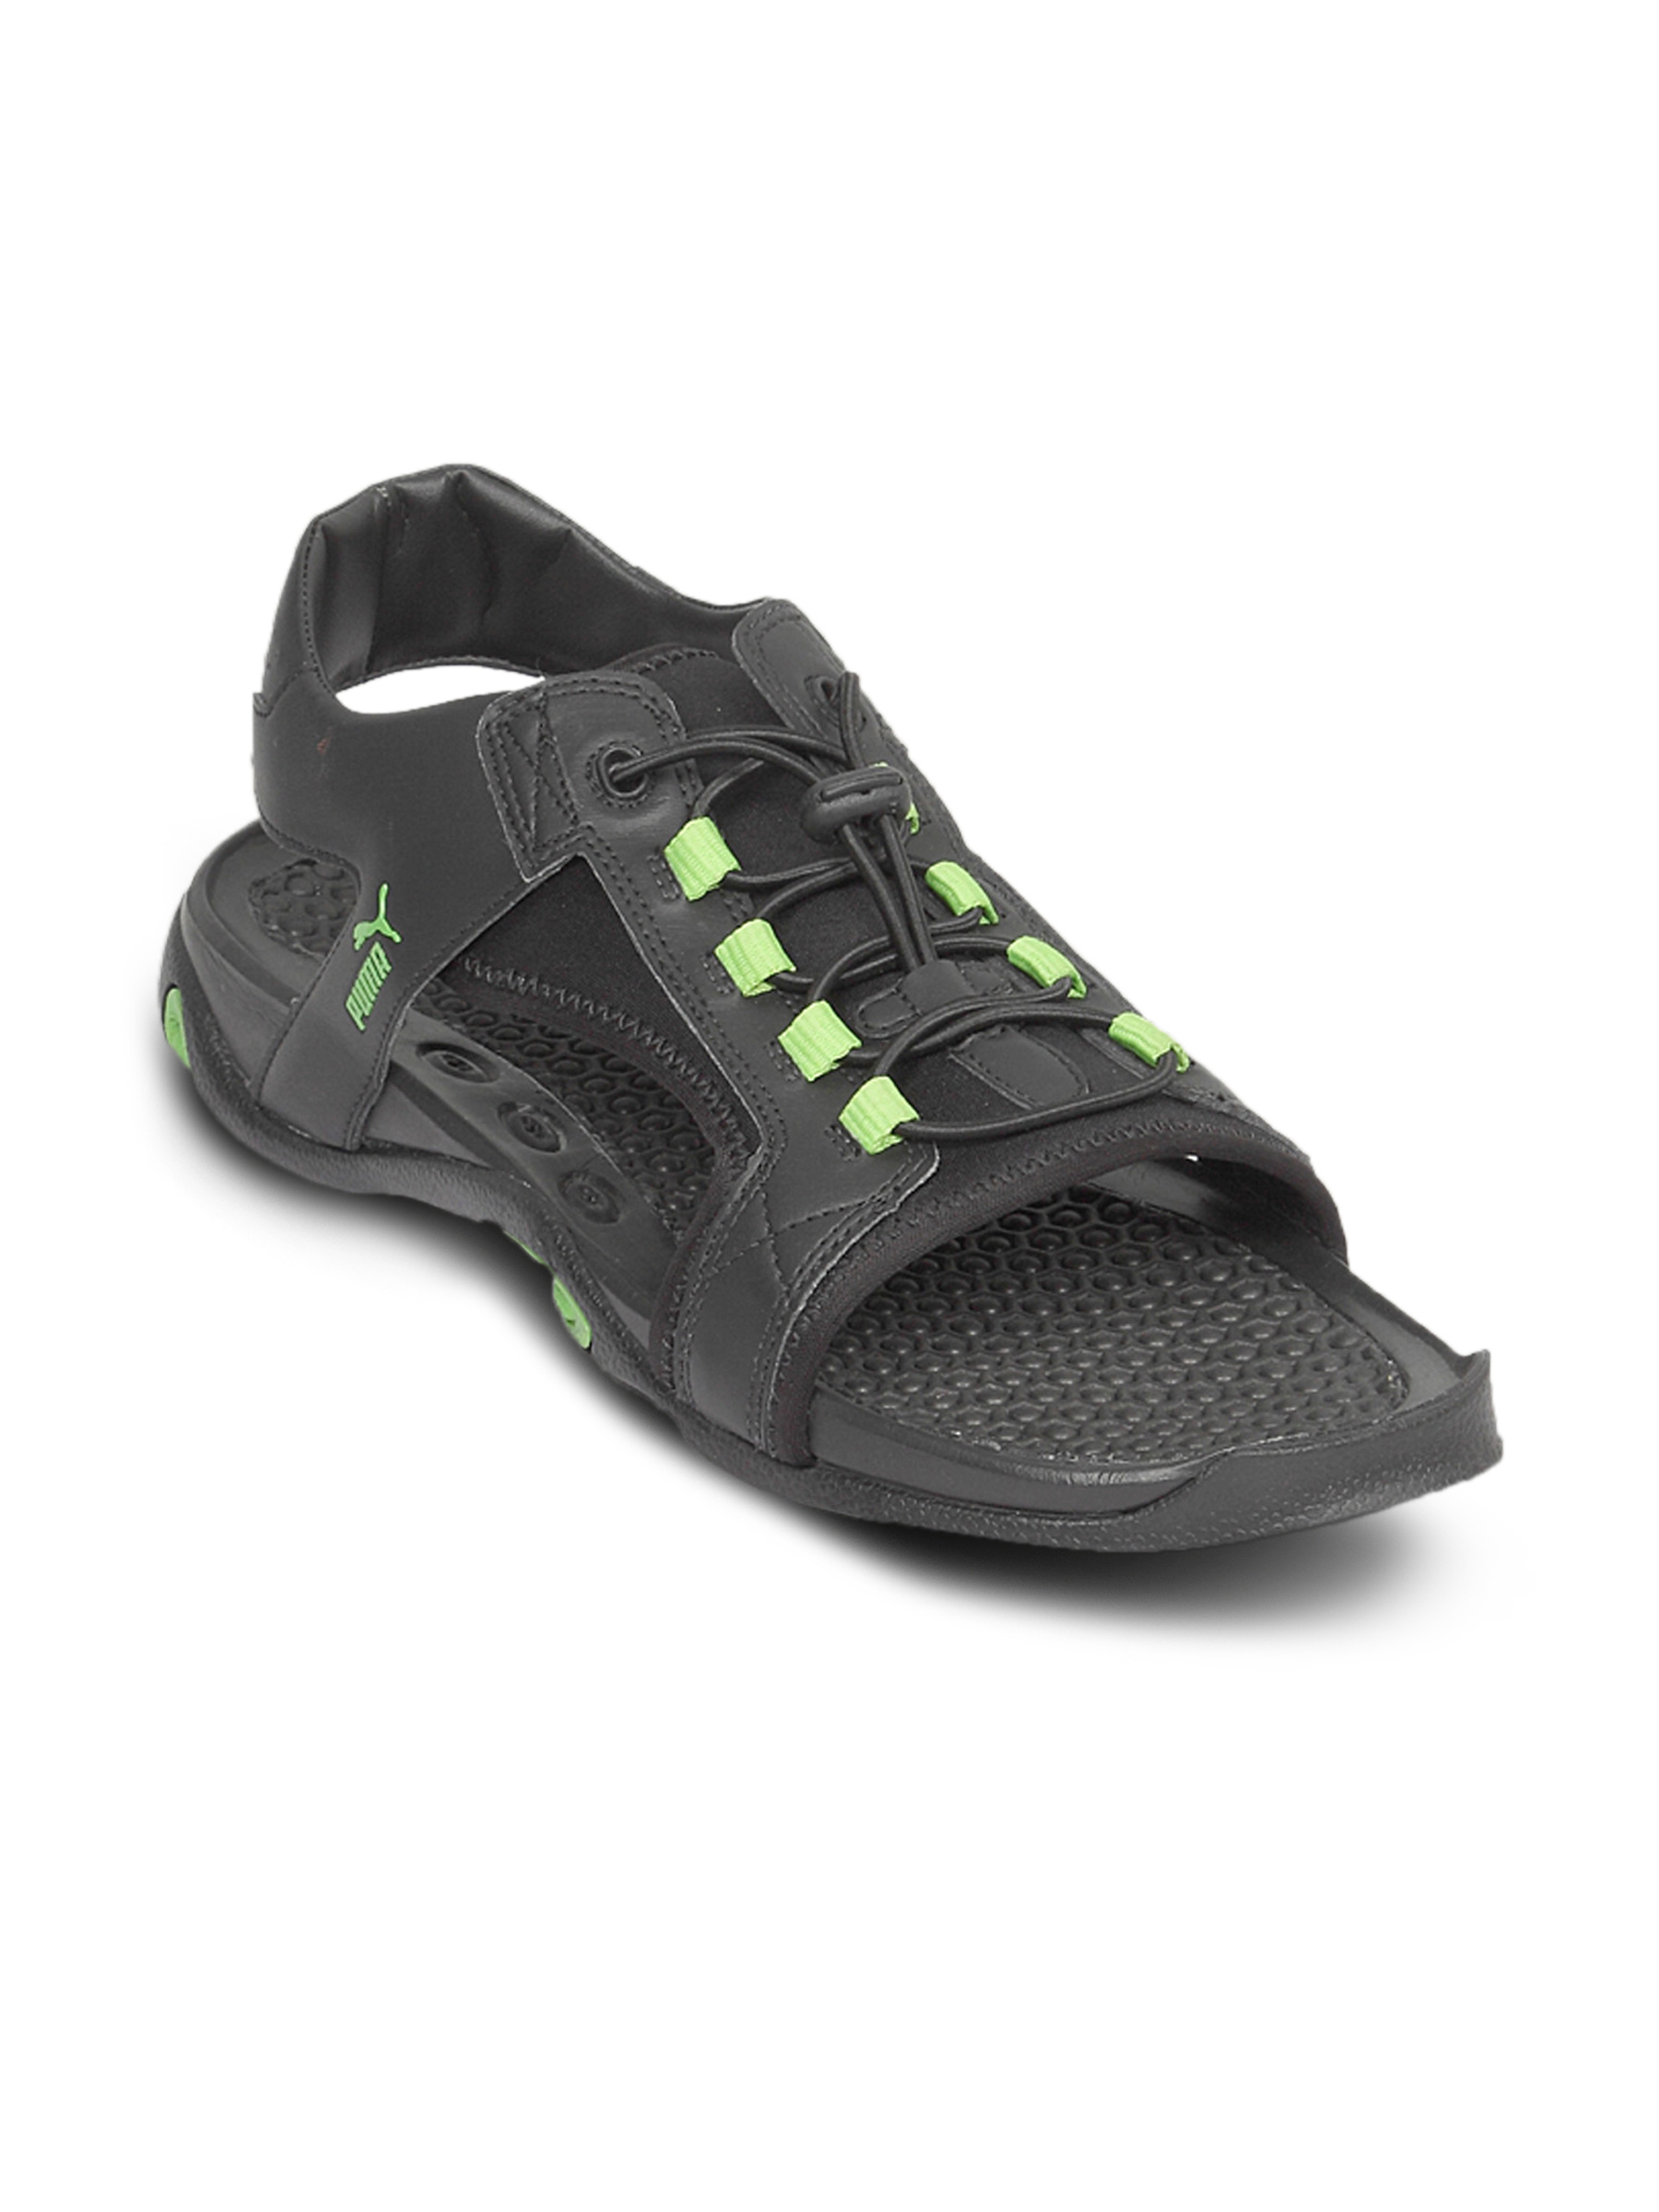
Puma Unisex Winch Black Green Floater
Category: Footwear / Sandal / Sandals
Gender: Unisex
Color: Black
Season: Summer 2011
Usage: Casual